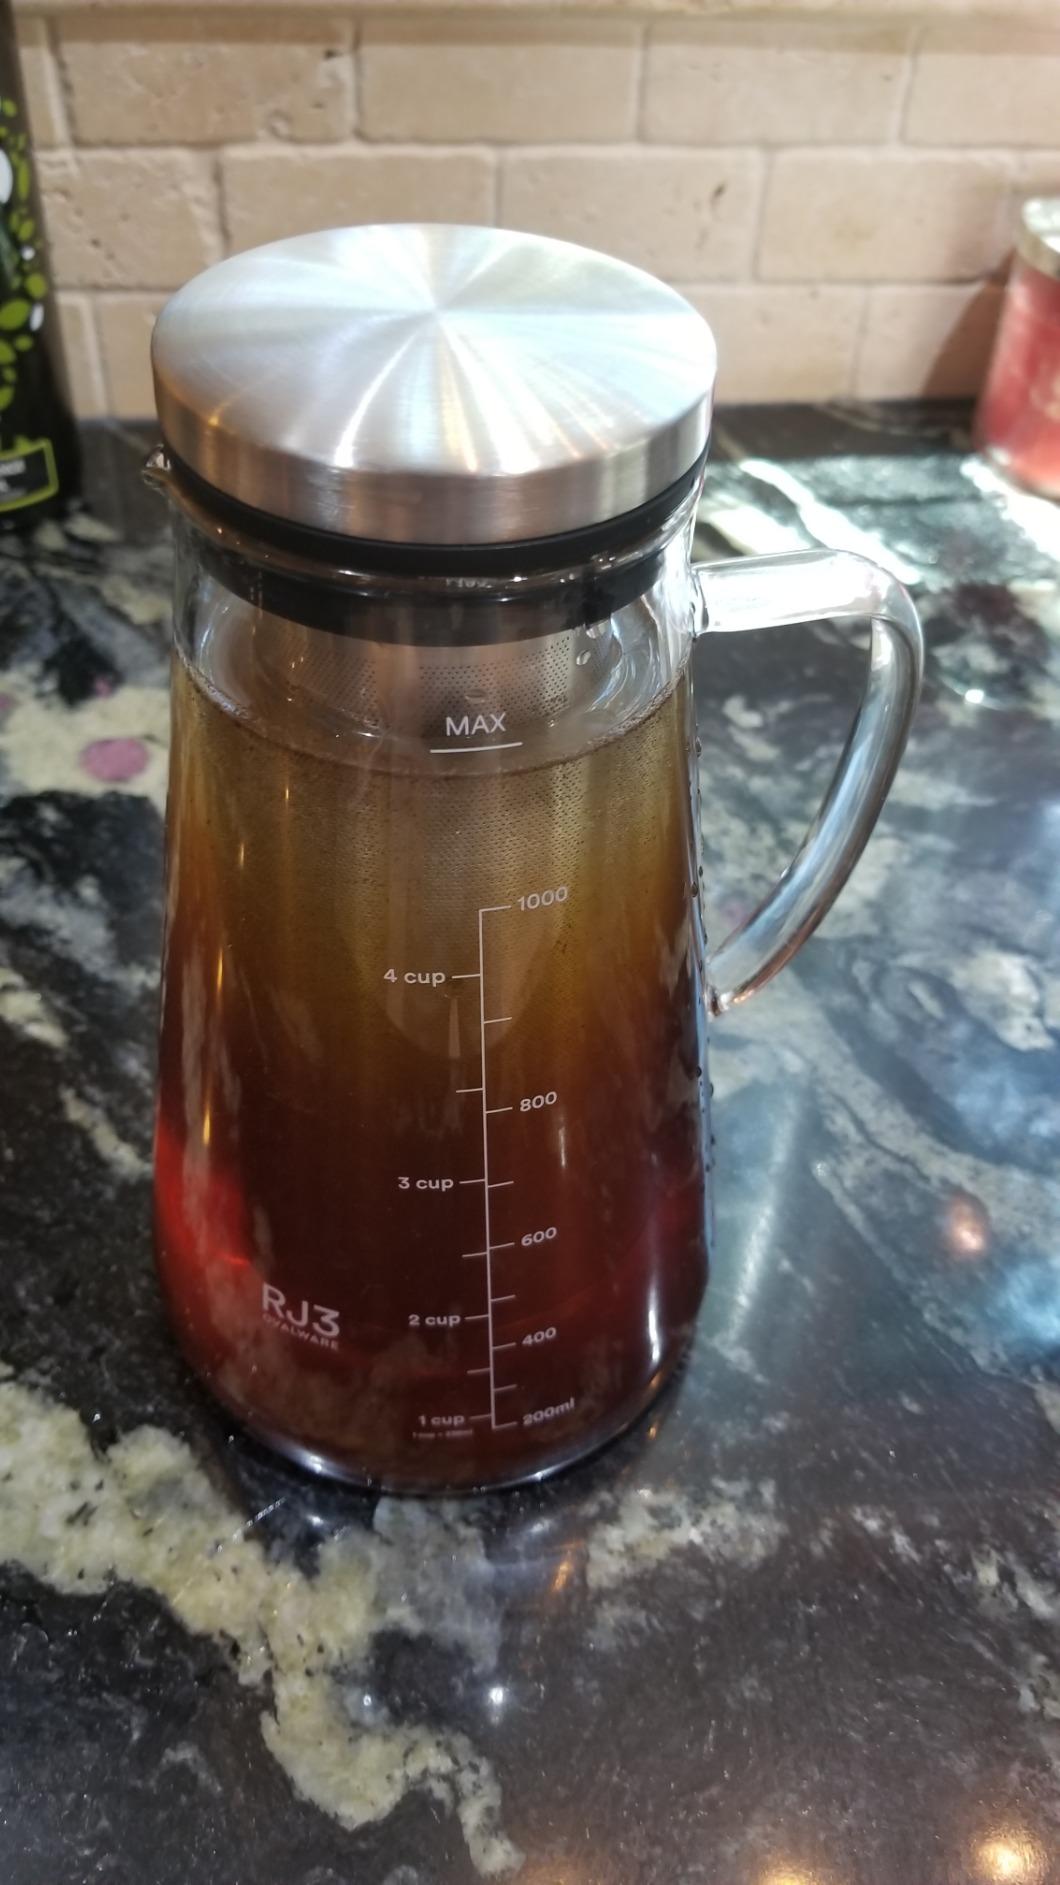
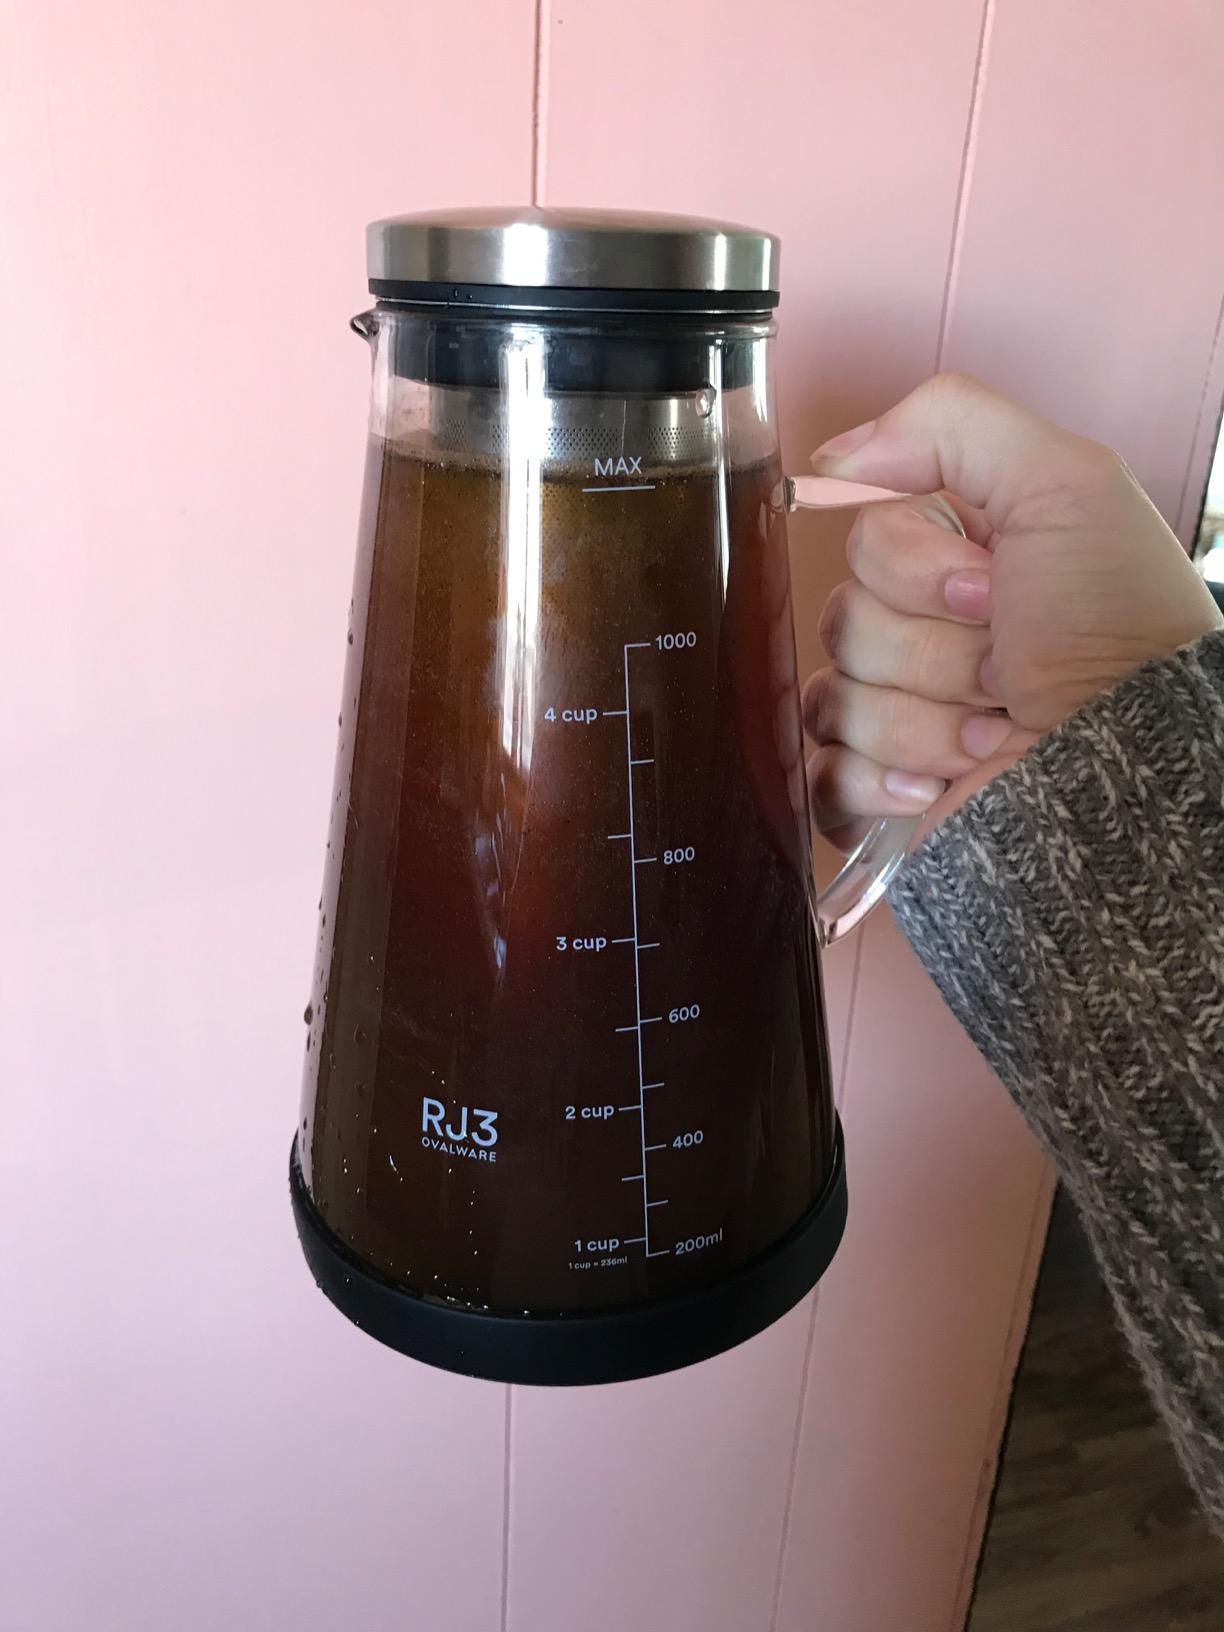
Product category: items_tea
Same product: yes